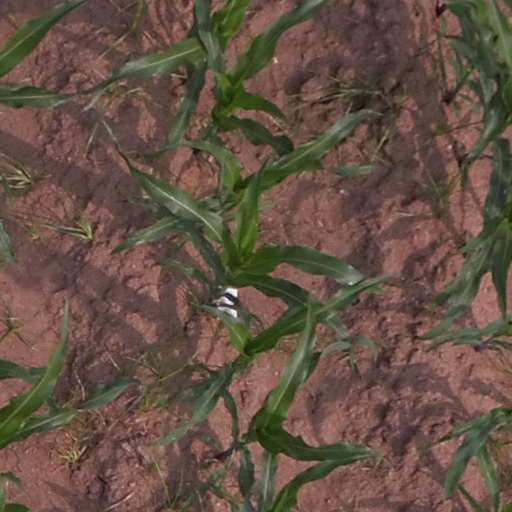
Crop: maize; corn